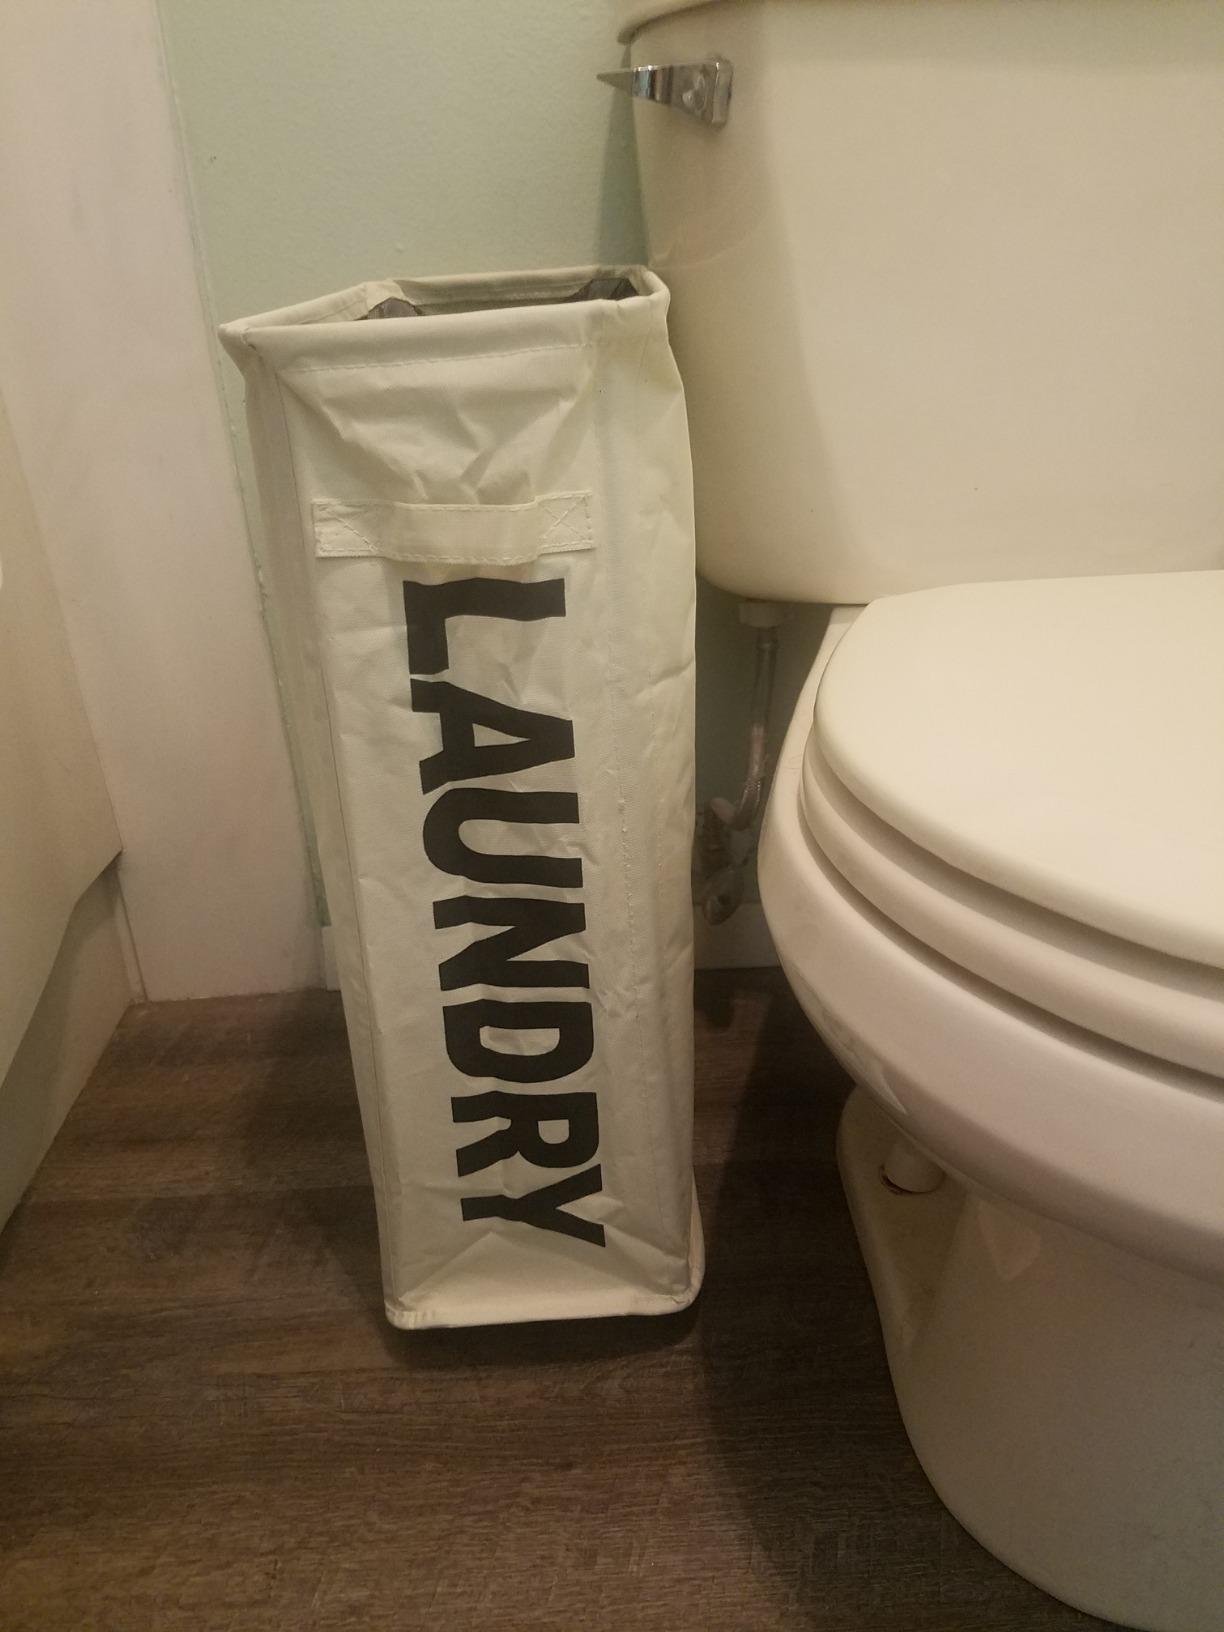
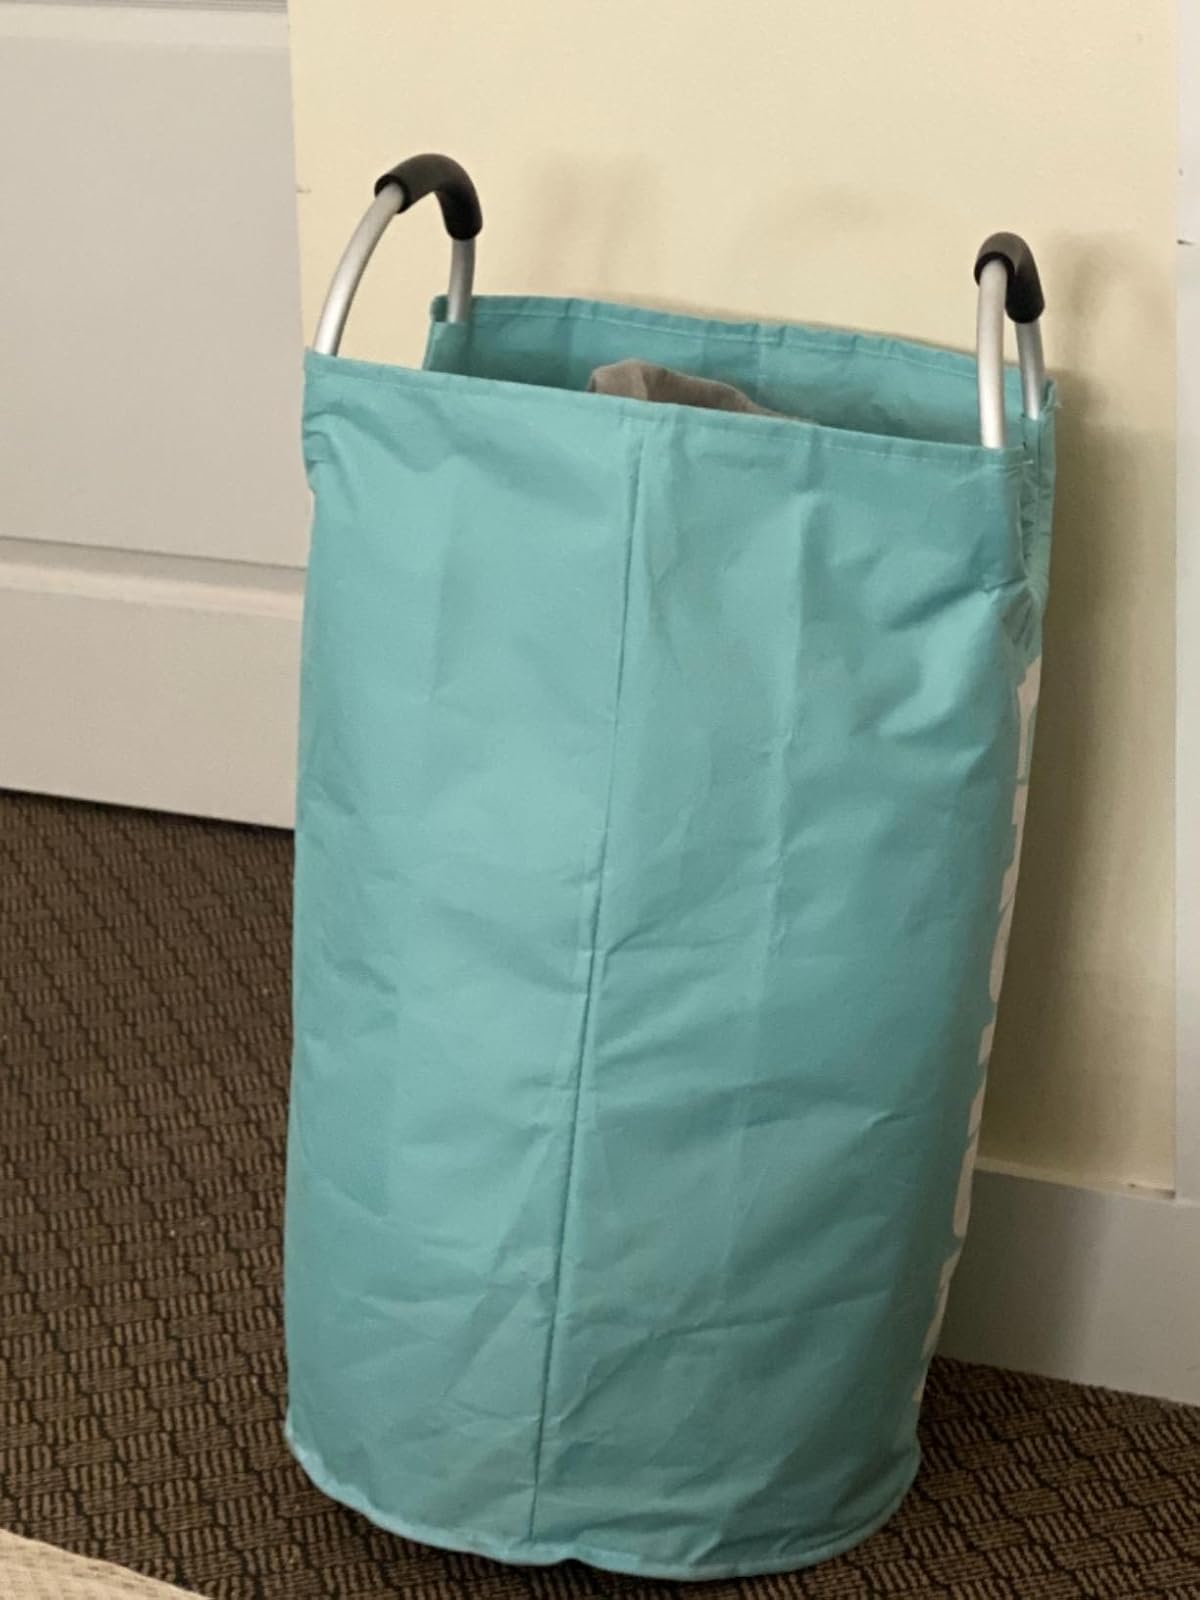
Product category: items_hamper
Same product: no